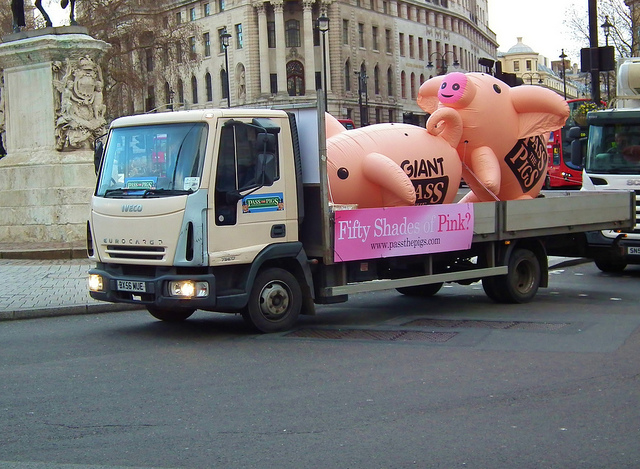
A truck is transporting inflatable pigs to their destination

A transport truck driving down a street with two large pig balloons on back of it.

A flat bed truck carrying giant inflatable pigs.

A truck pulling a couple of giant balloons down the road.

Two blown up pigs that are in the back of a truck.